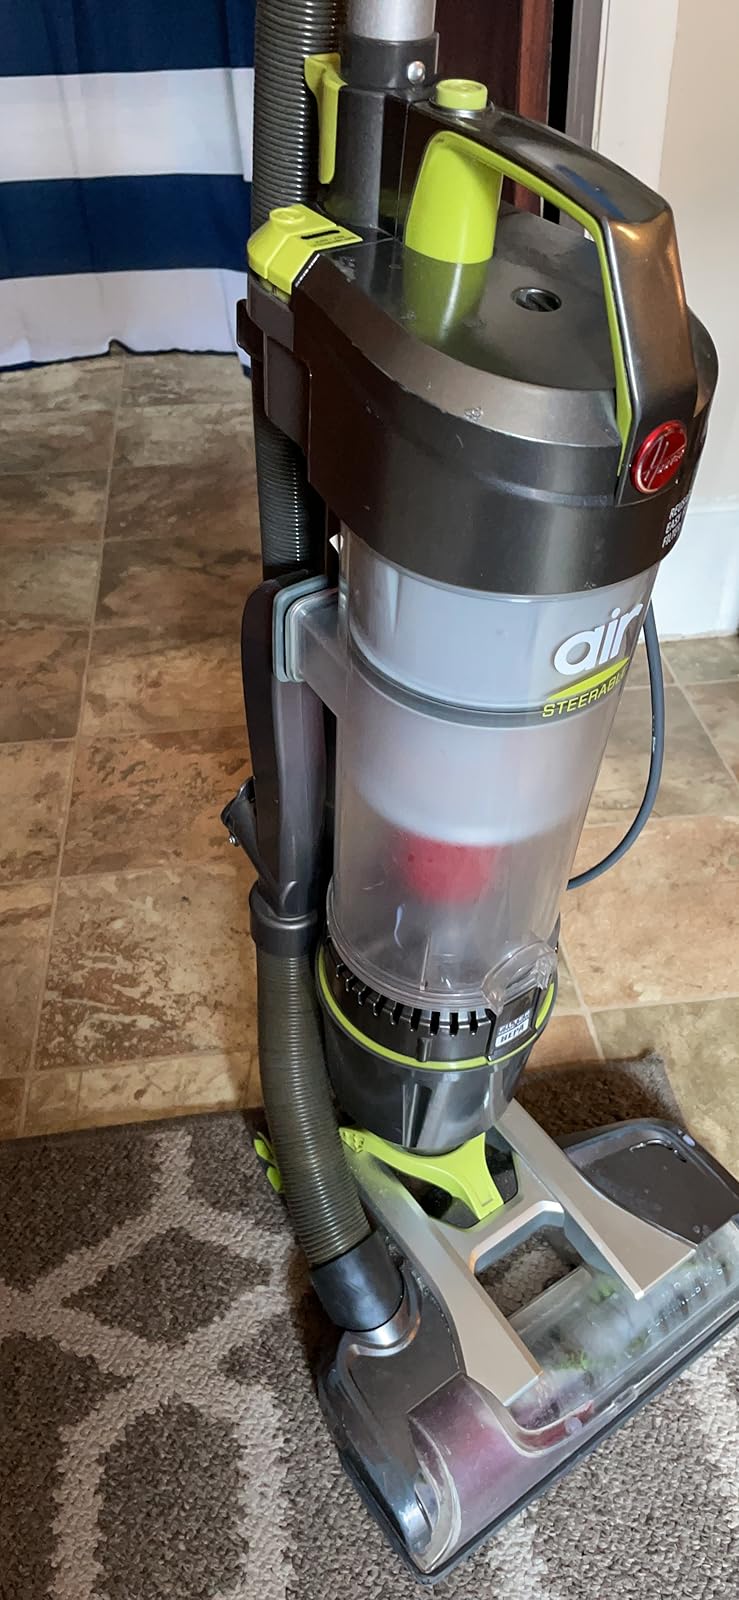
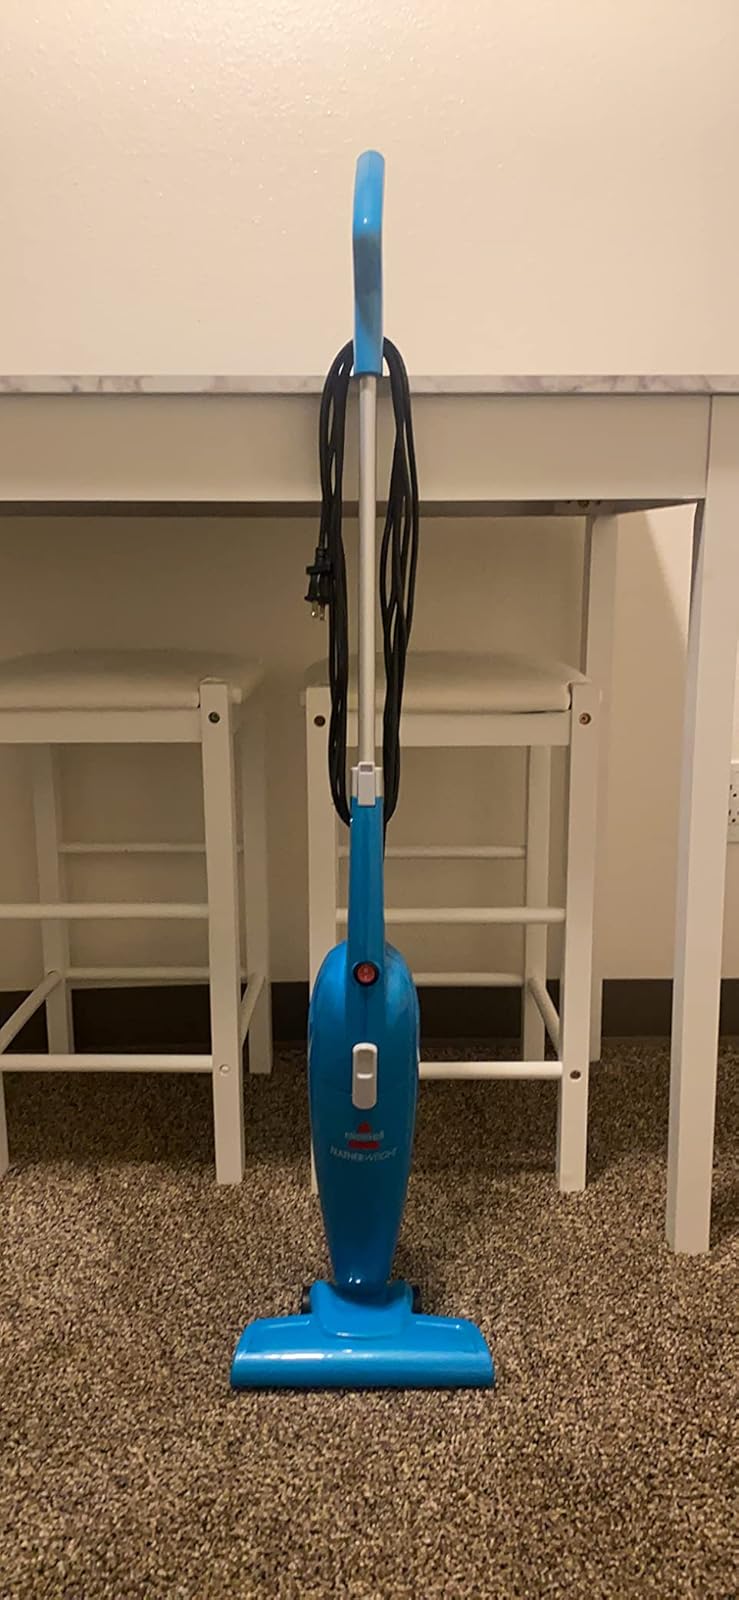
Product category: items_vacuum
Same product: no